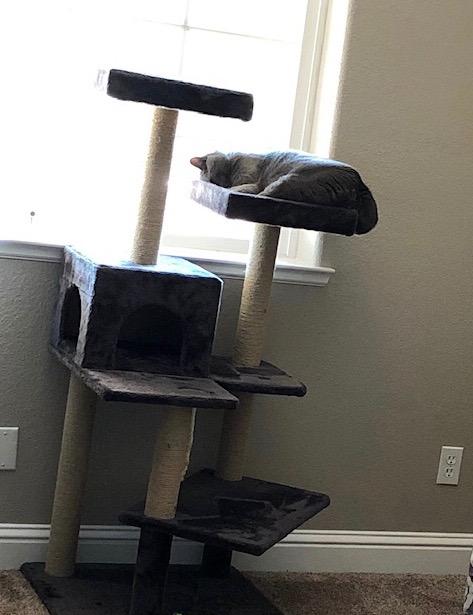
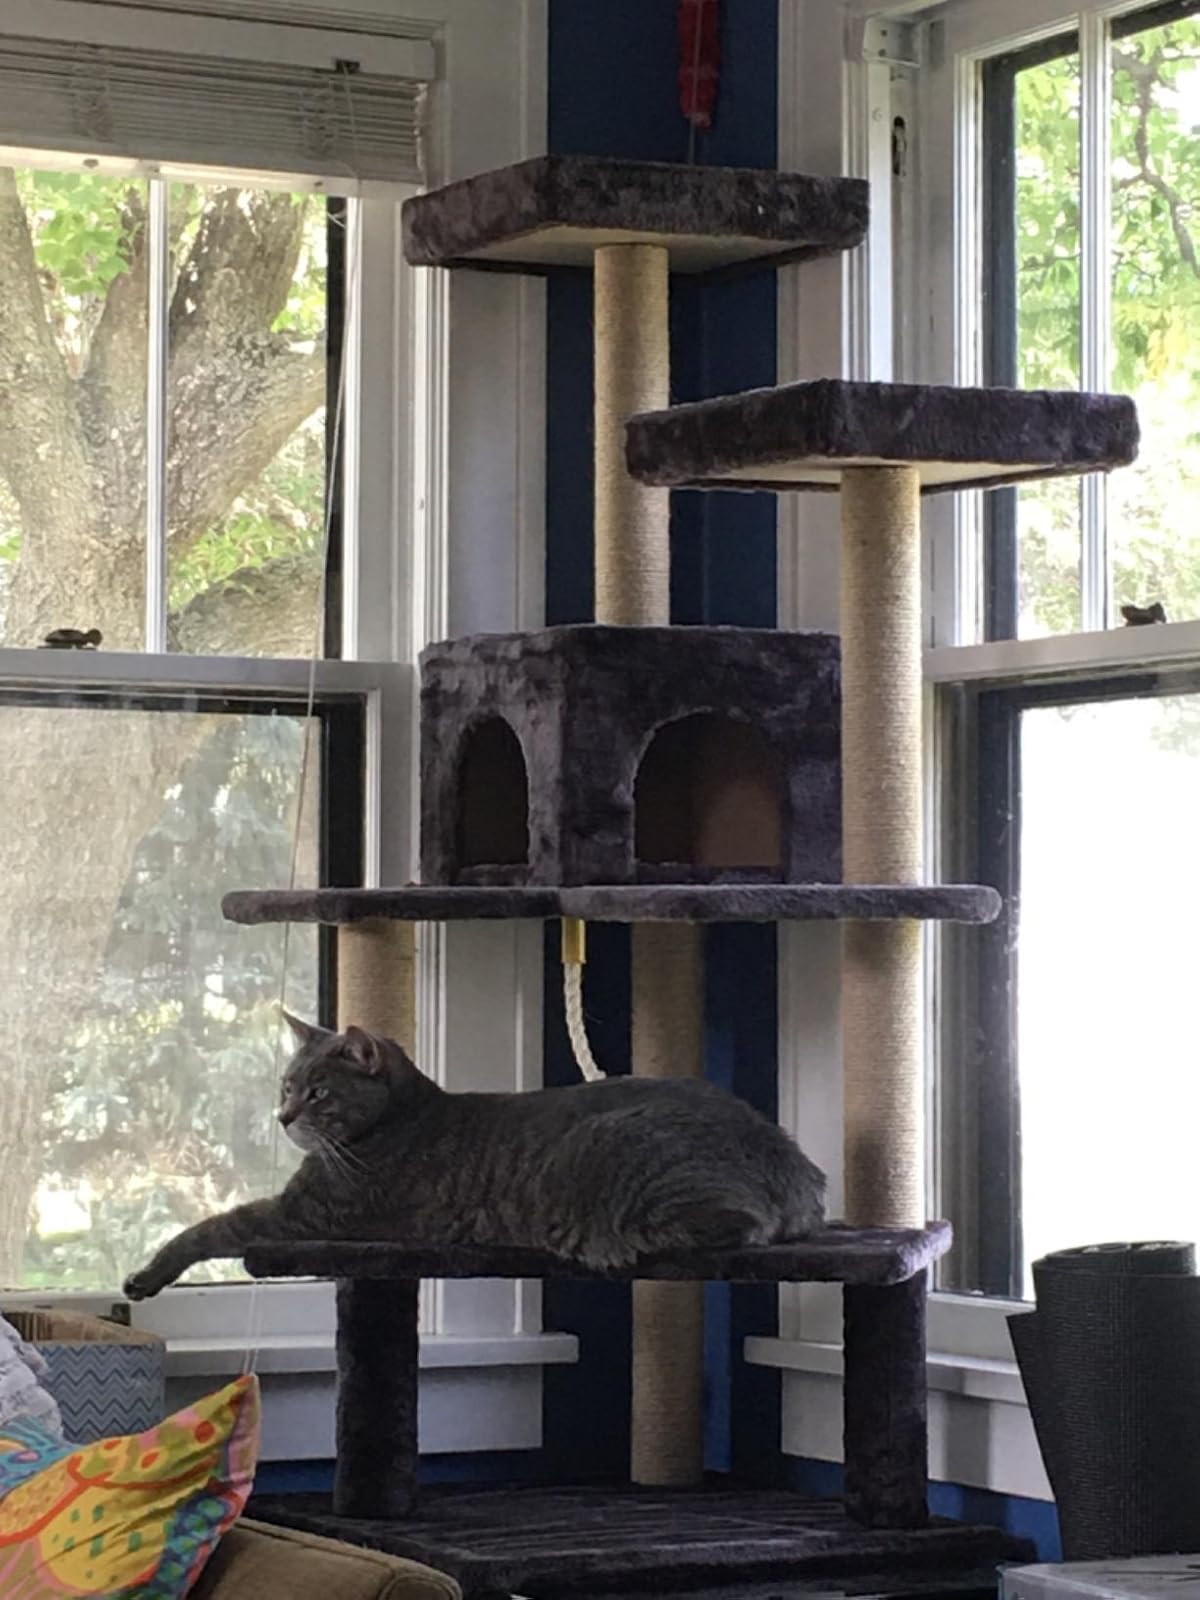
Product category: items_cat tree
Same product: yes